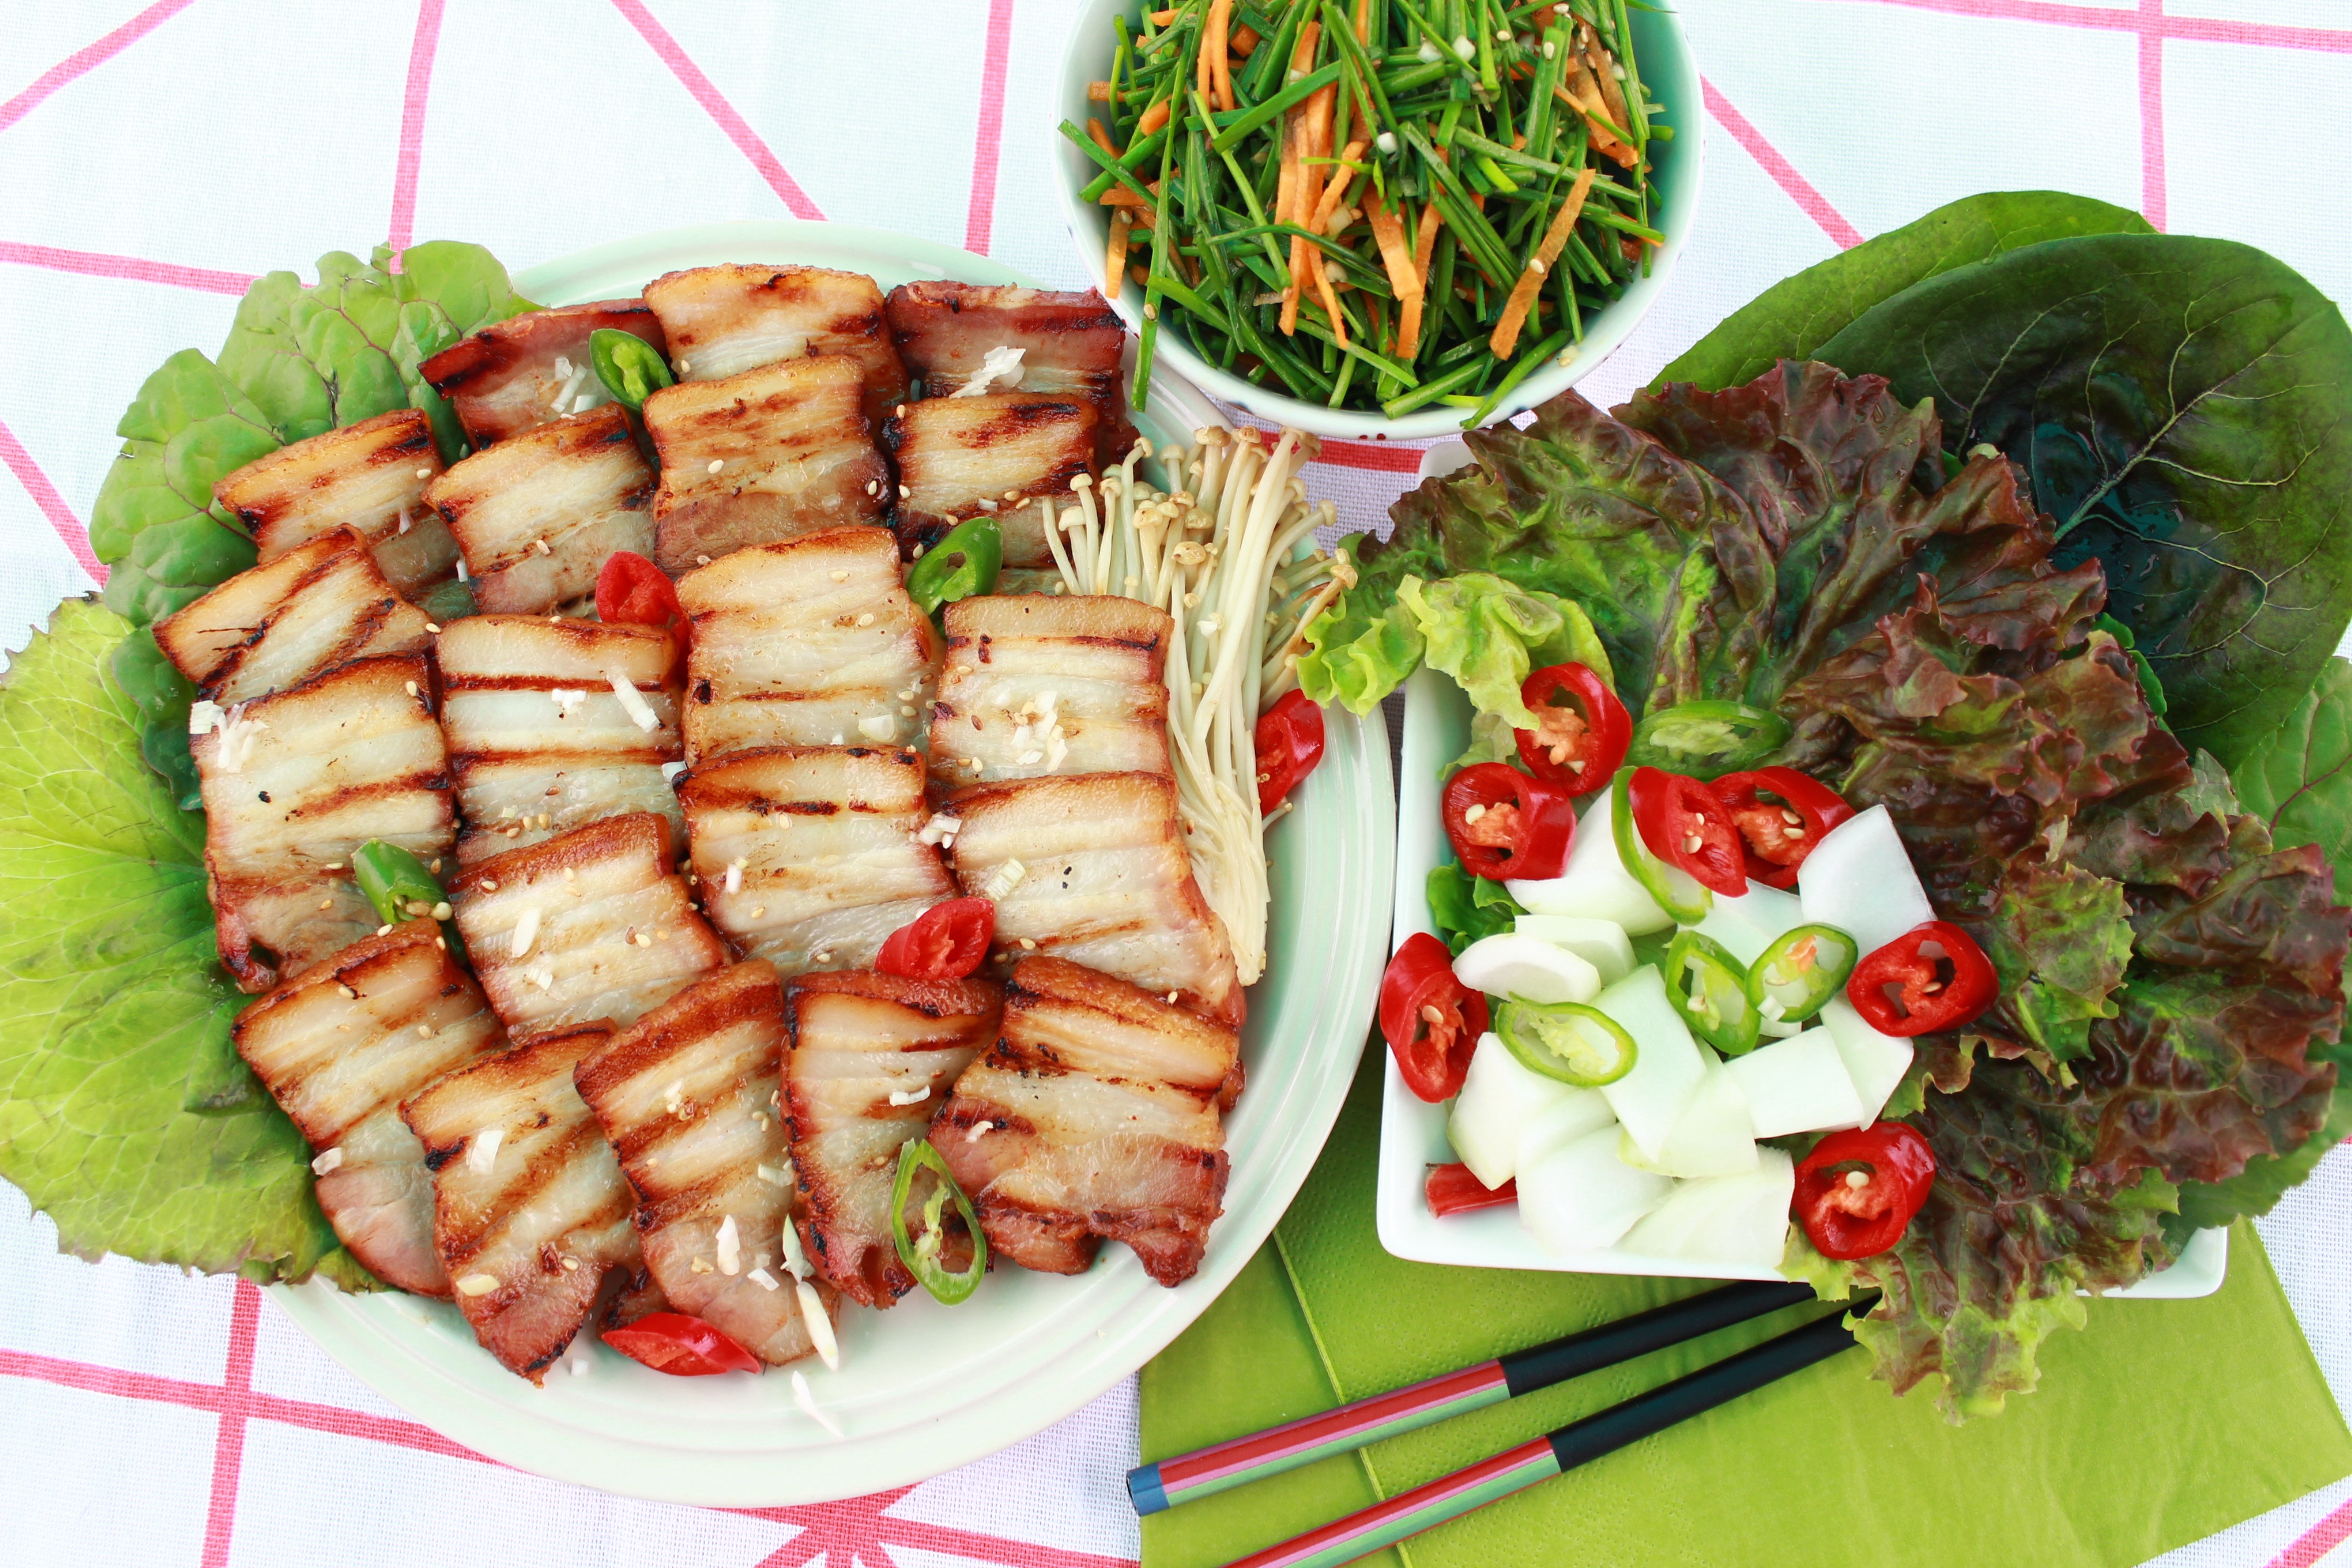
dish, meal, food, salad, produce, vegetable, meat, pork, cuisine, buffet, grill, asian food, fat, skewer, kebab, hors d oeuvre, chinese food, ssam, grilled food, southeast asian food, brochette